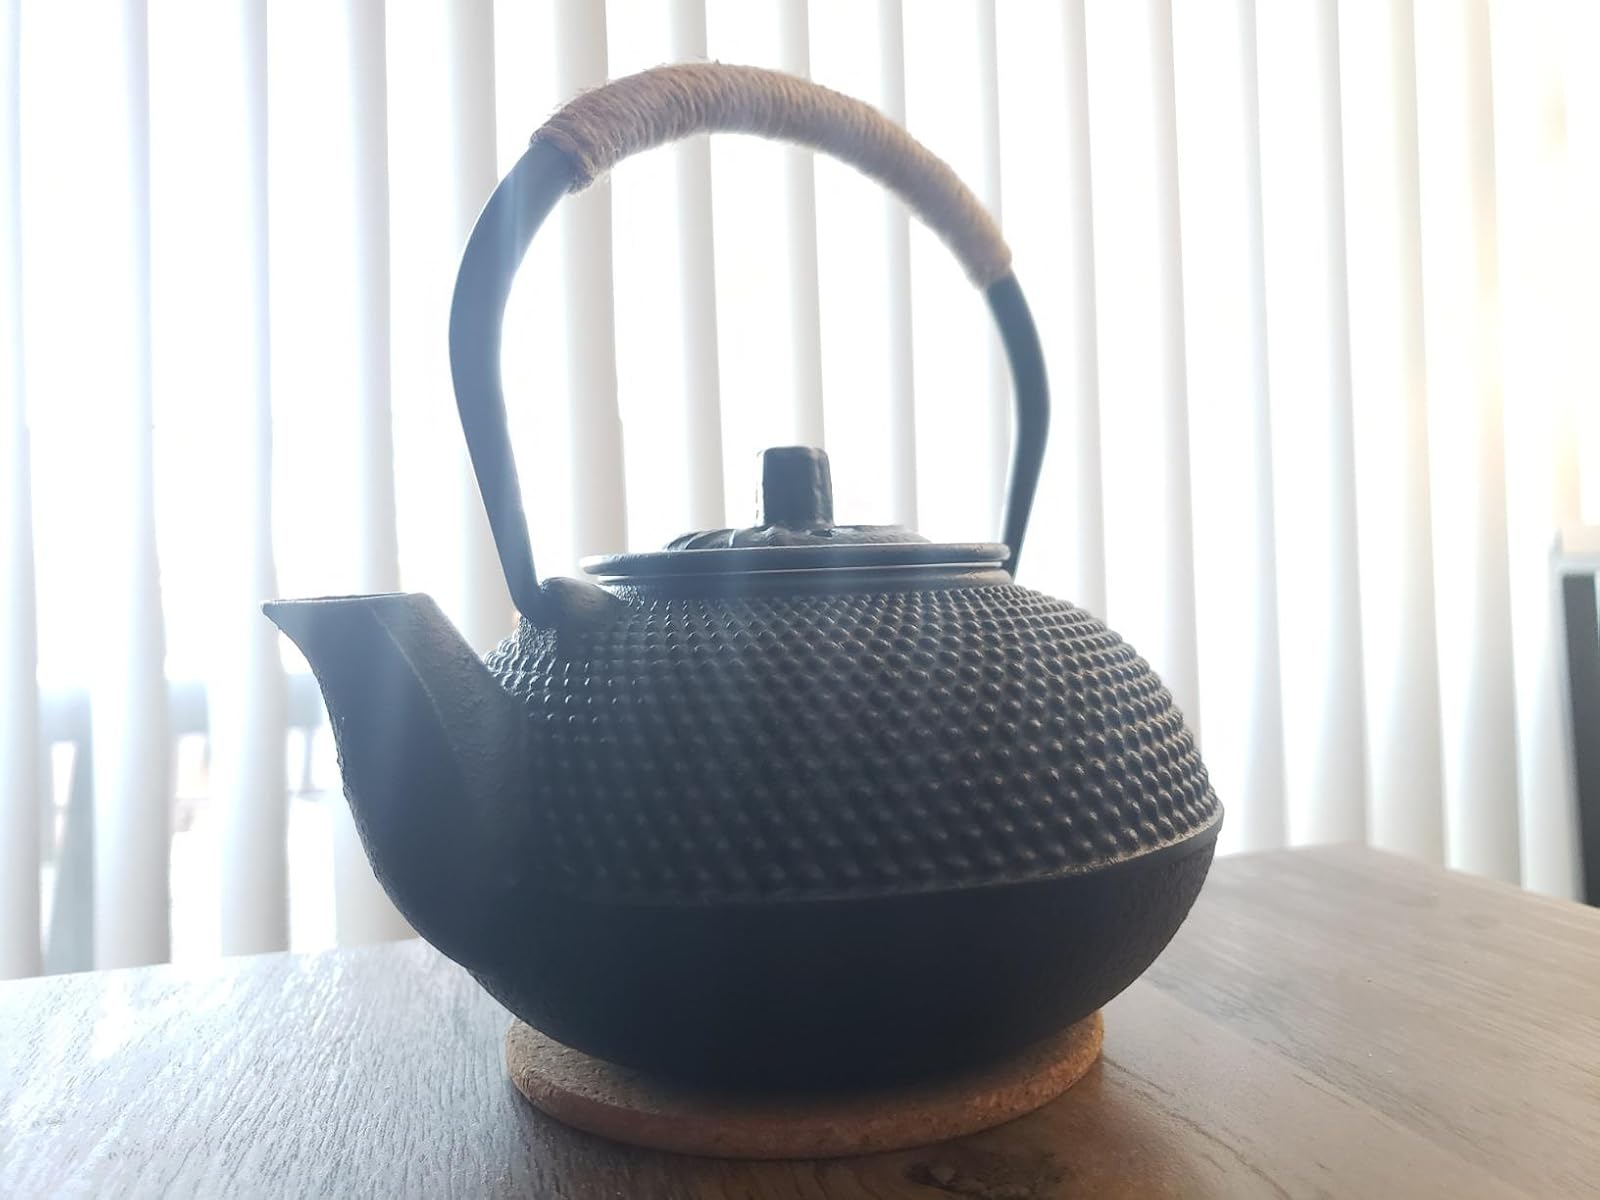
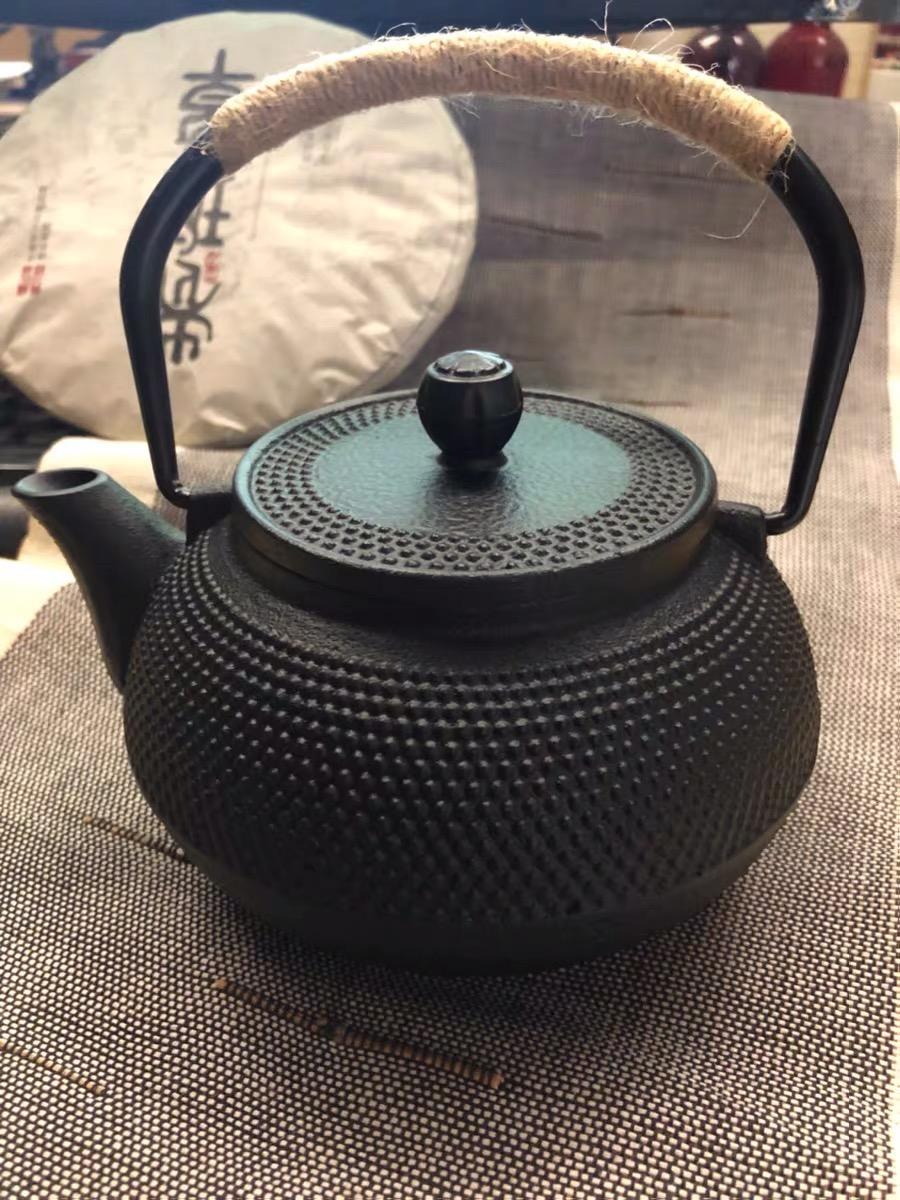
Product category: items_kettle
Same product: yes